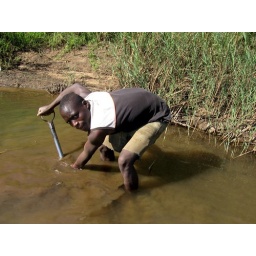
This man works digging sand out of the river to sell to construction sites in town.